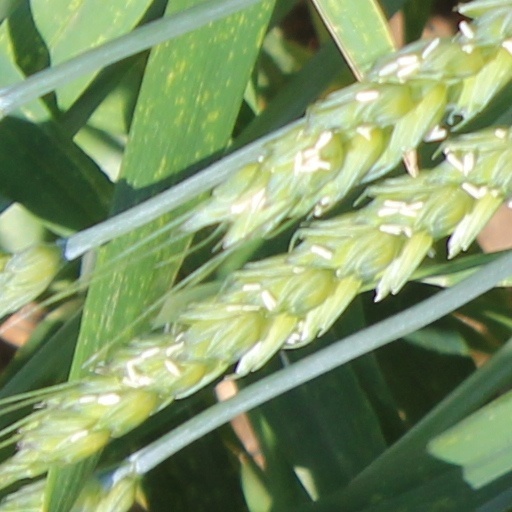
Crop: wheat